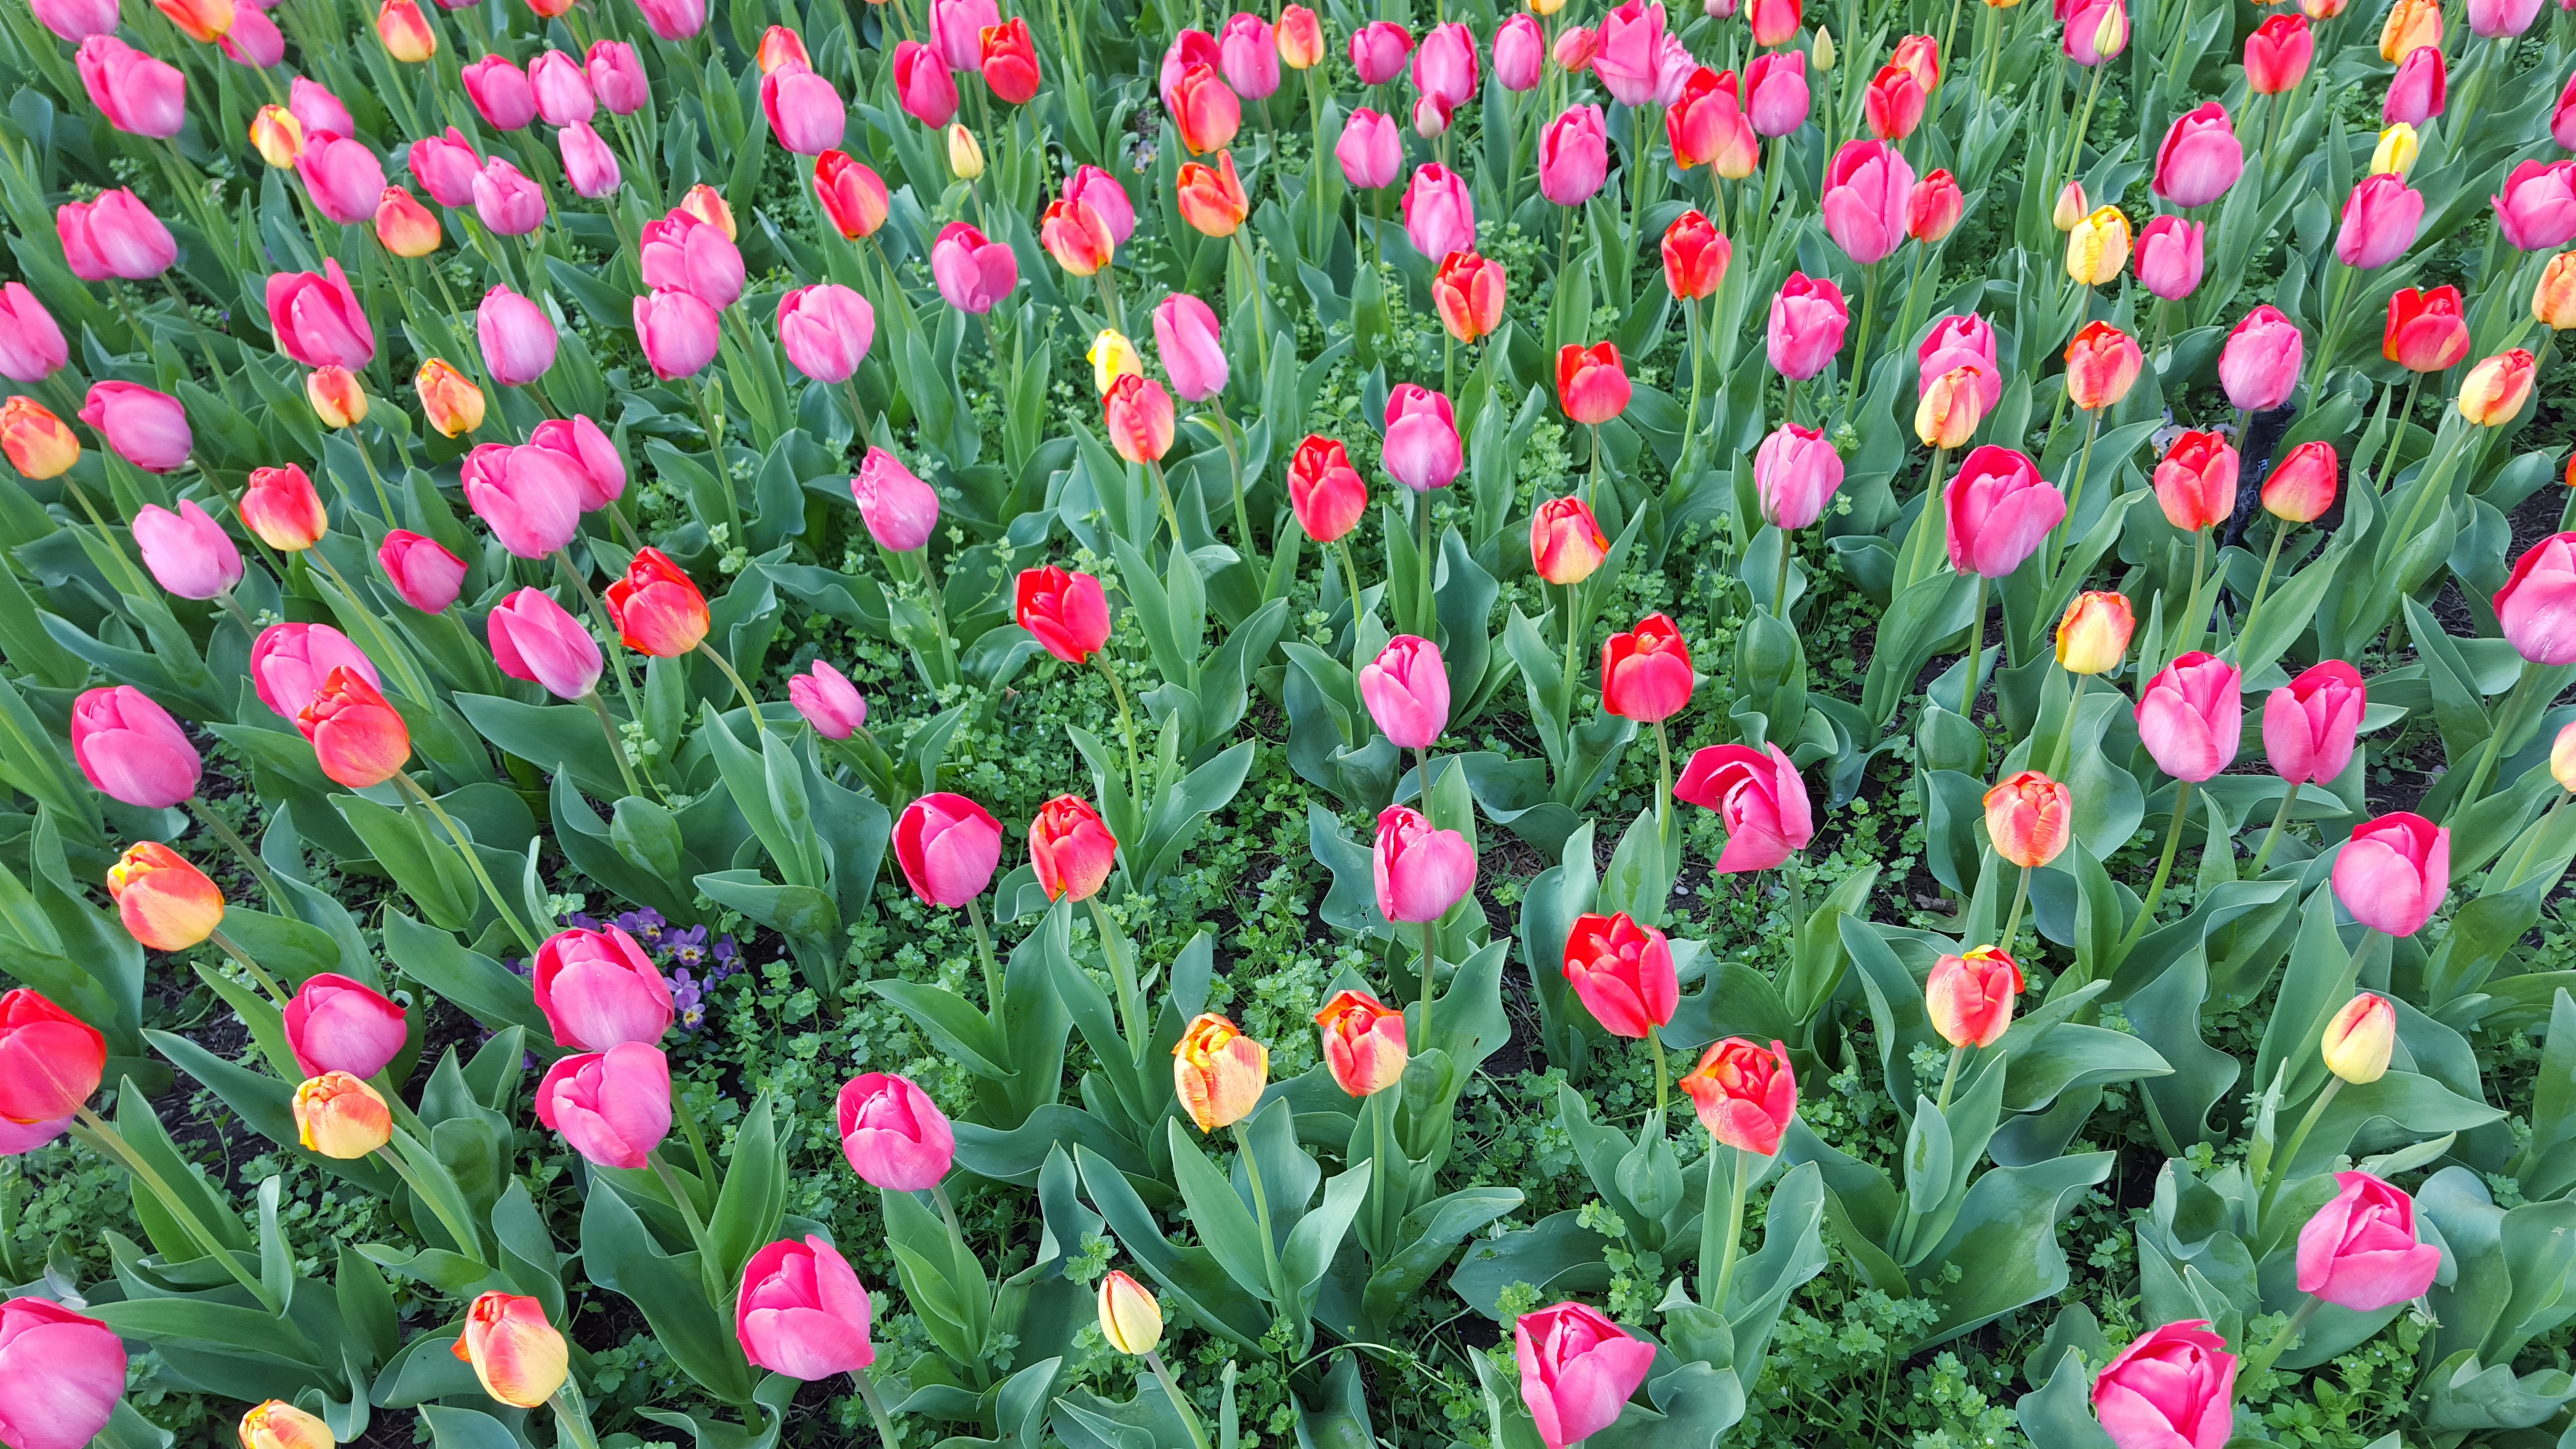
plant, field, flower, tulip, spring, botany, flowering plant, lily family, annual plant, land plant